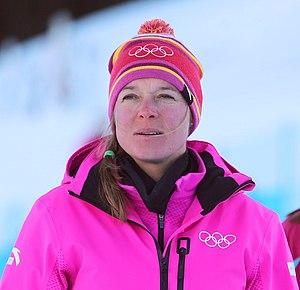
Verena Stuffer, née le 23 juin 1984 à Bolzano, dans le Haut-Adige, est une skieuse alpine italienne.